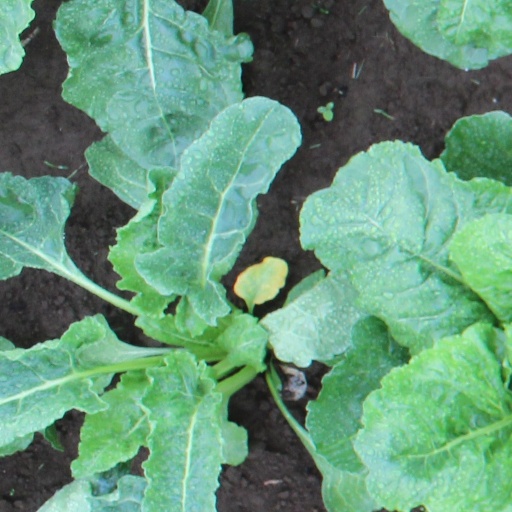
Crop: sugar beet